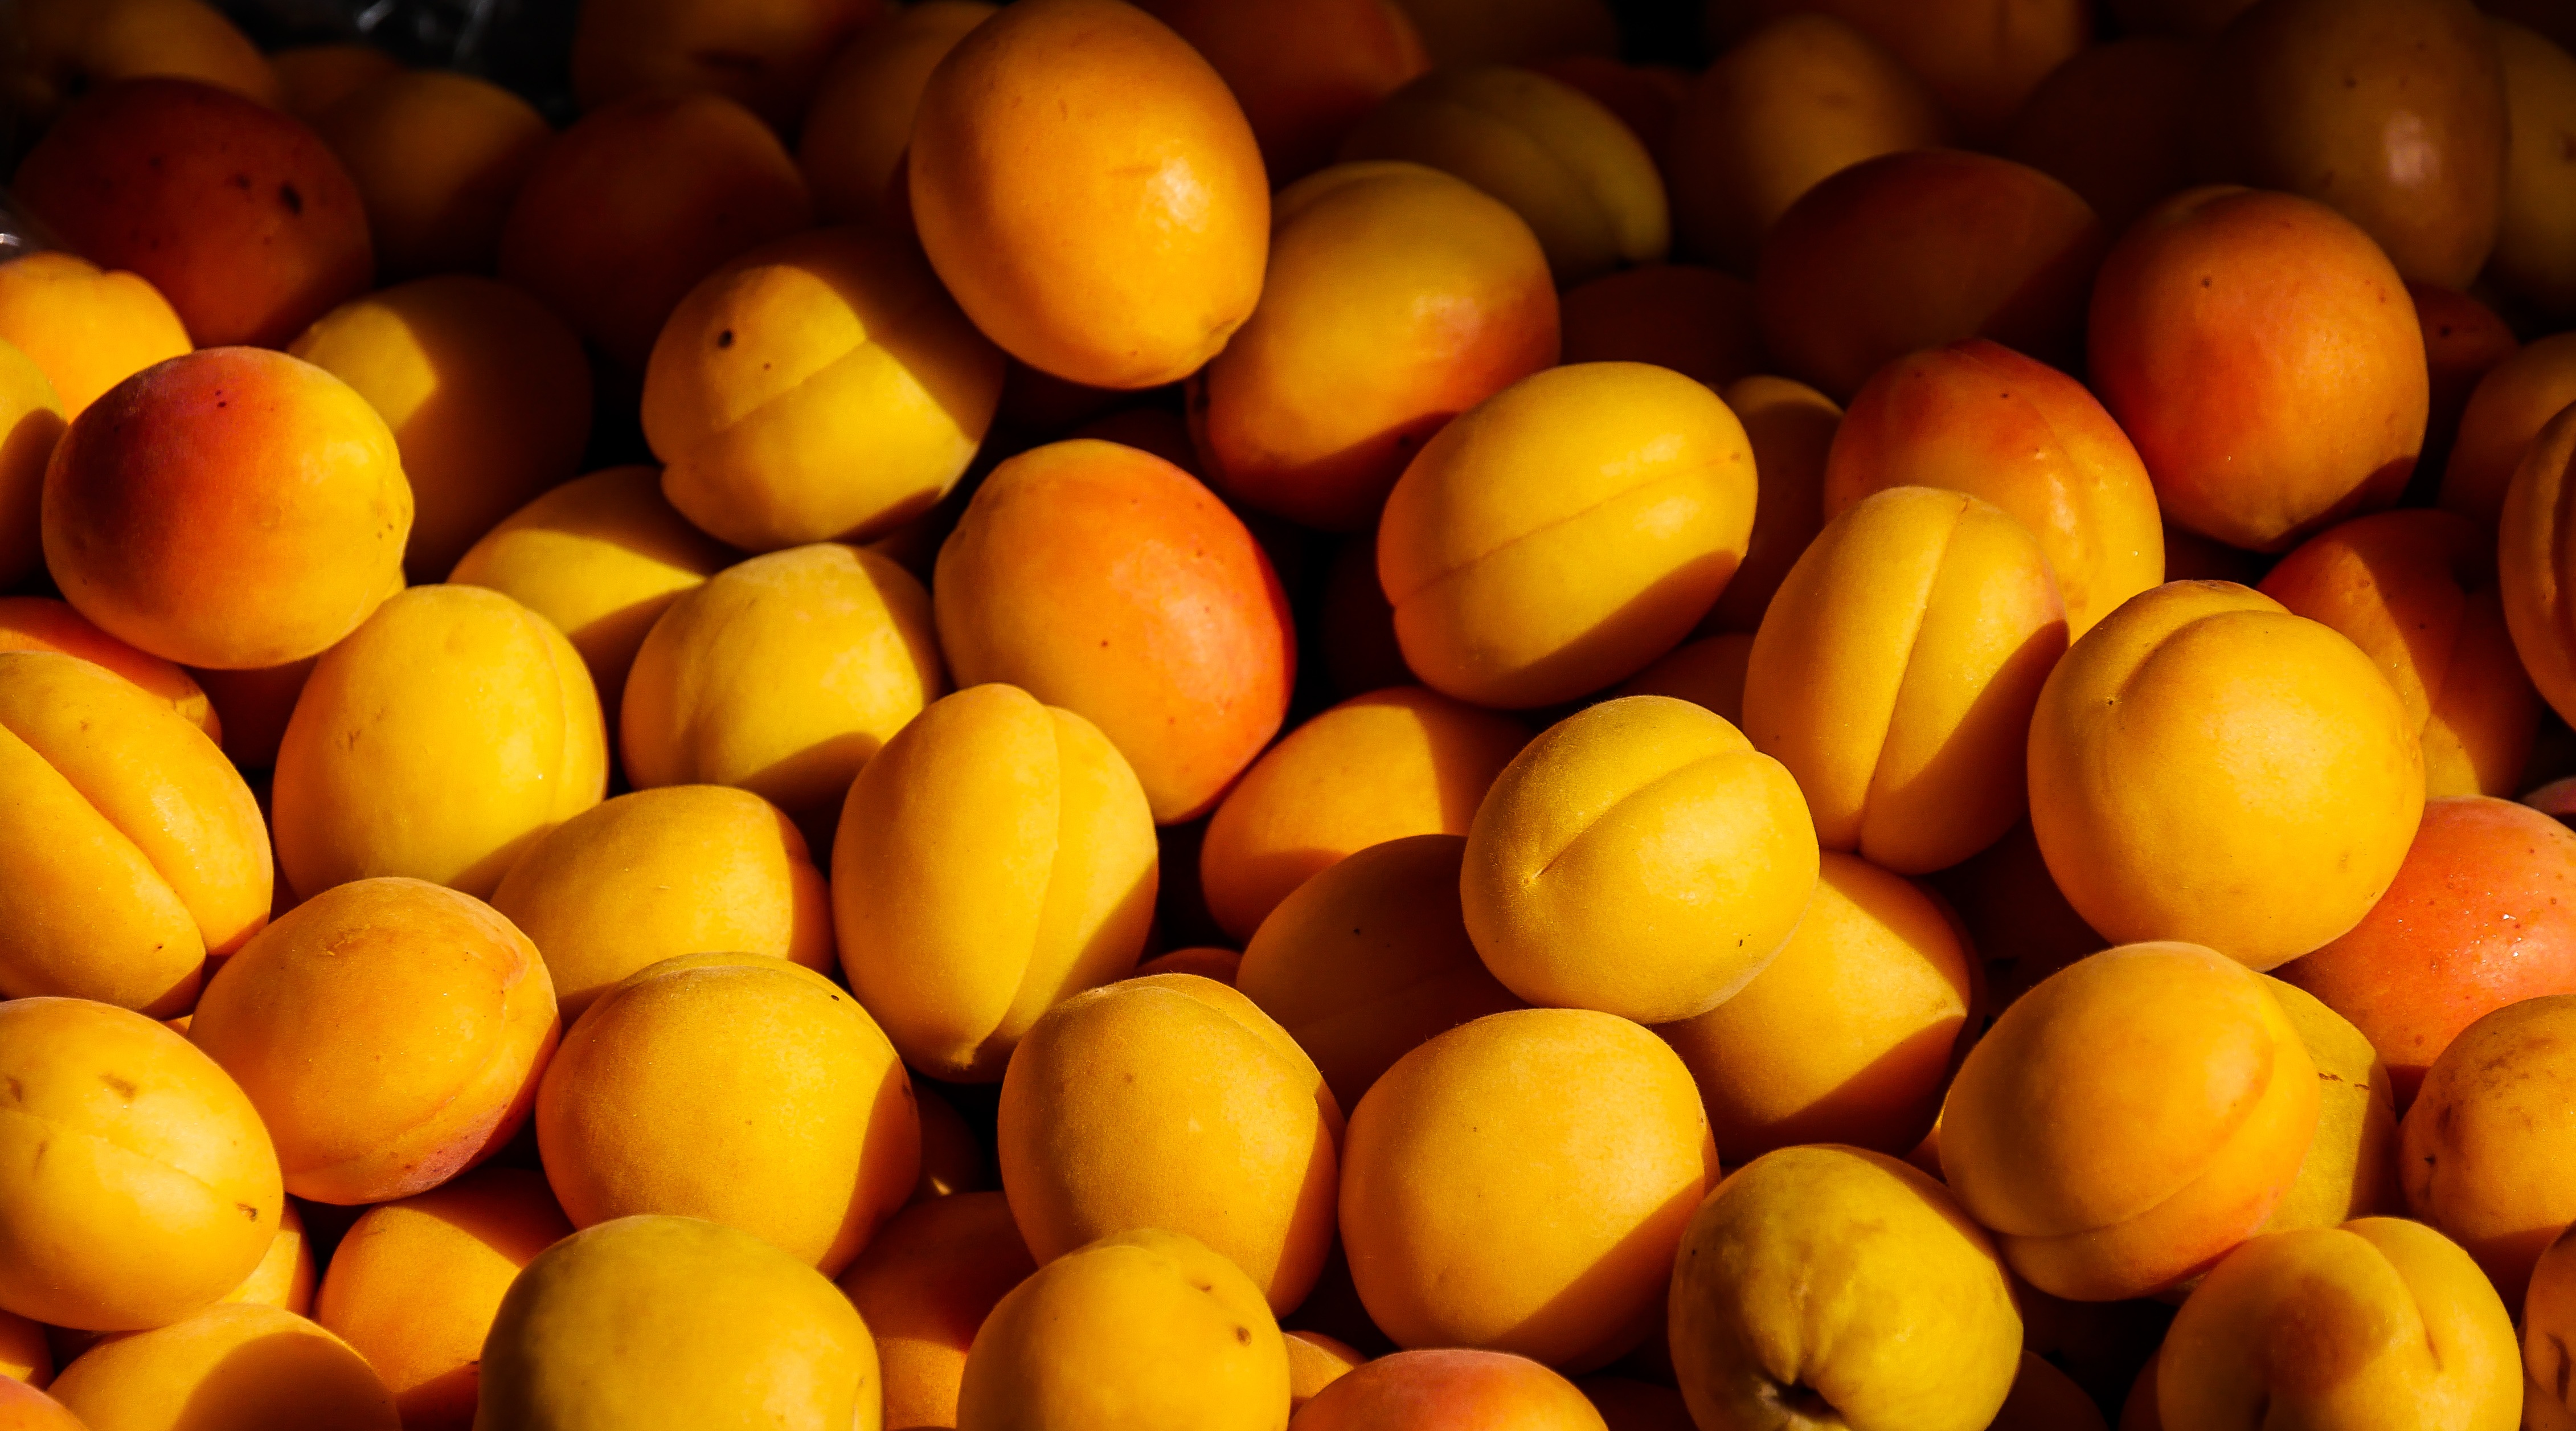
plant, fruit, food, produce, market, apricot, fruits, tangerine, kumquat, clementine, peaches, flowering plant, rose family, stone fruit, land plant